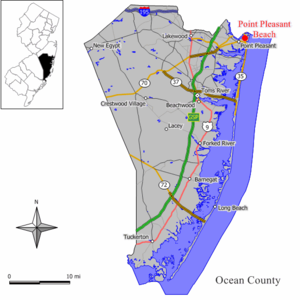
Point Pleasant Beach est un borough du comté d'Ocean au New Jersey, aux États-Unis.